Electrotachyscope

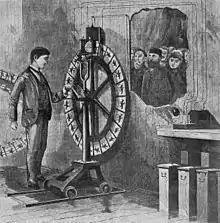
An electrotachyscope, "Scientific American", 16 November 1889, p. 303

The (from German: 'Electrical Quick-Viewer') or Electrotachyscope is an early motion picture system developed by chronophotographer Ottomar Anschütz between 1886 and 1894. He made at least seven different versions of the machine, including a projector, a peep-box viewer and several versions with illuminated glass photographs on a rotating wheel viewed on a wide milk glass screen by up to seven people at the same time.